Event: Nepal Earthquake
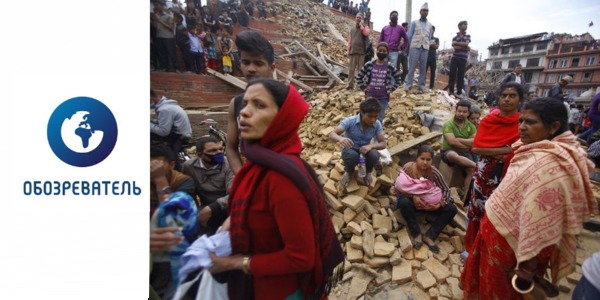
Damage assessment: damage